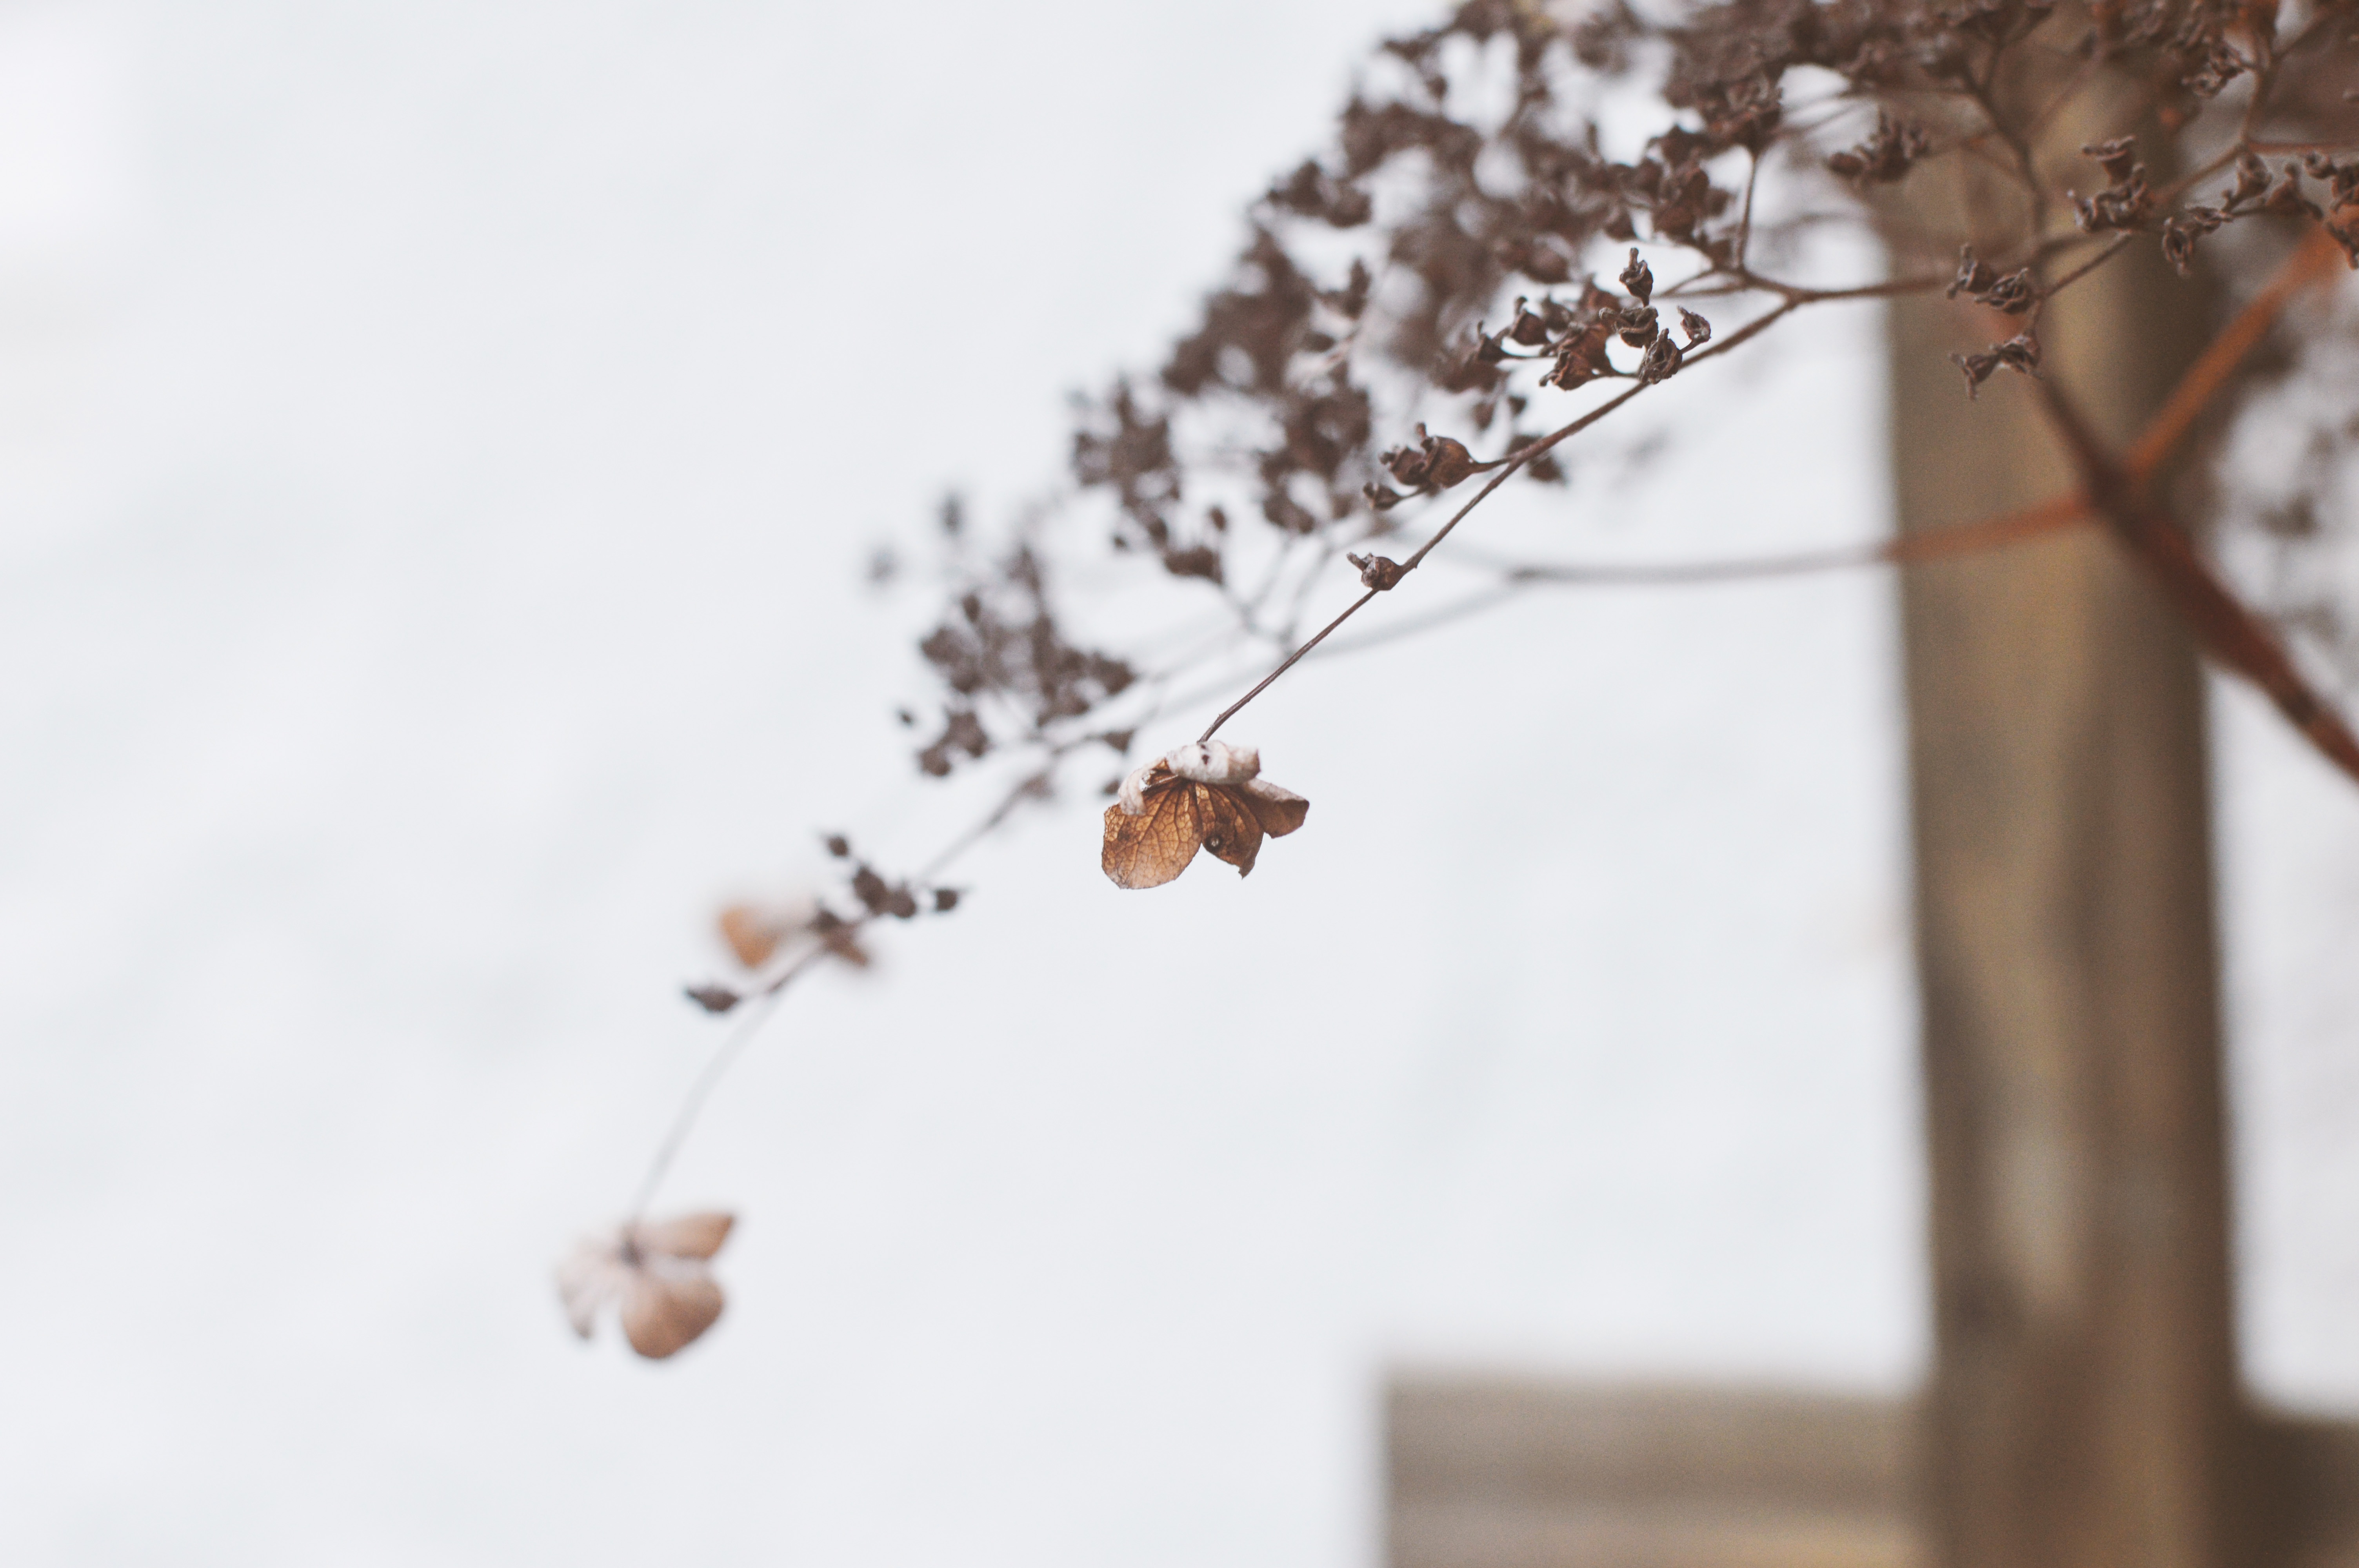
tree, branch, blossom, snow, winter, plant, white, photography, morning, leaf, flower, spring, weather, season, cherry blossom, twig, close up, freezing, macro photography